Sutton Bingham Halt railway station

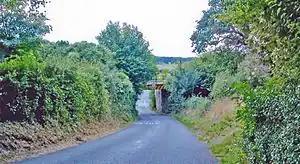
The site of the station in 2013

Sutton Bingham Halt railway station served the hamlet of Sutton Bingham, Somerset, England, from 1860 to 1962 on the West of England line.